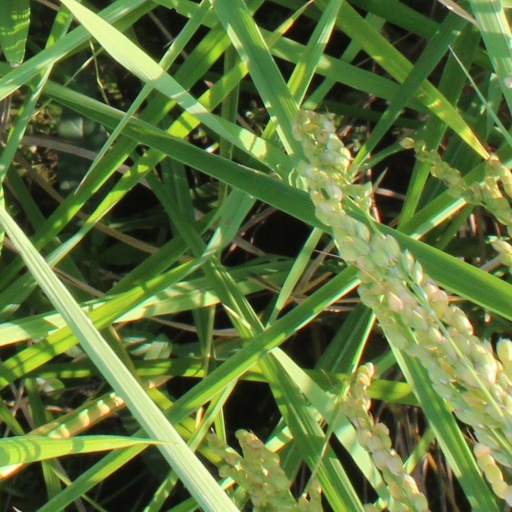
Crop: rice